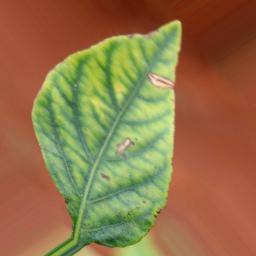
Label: nutritional